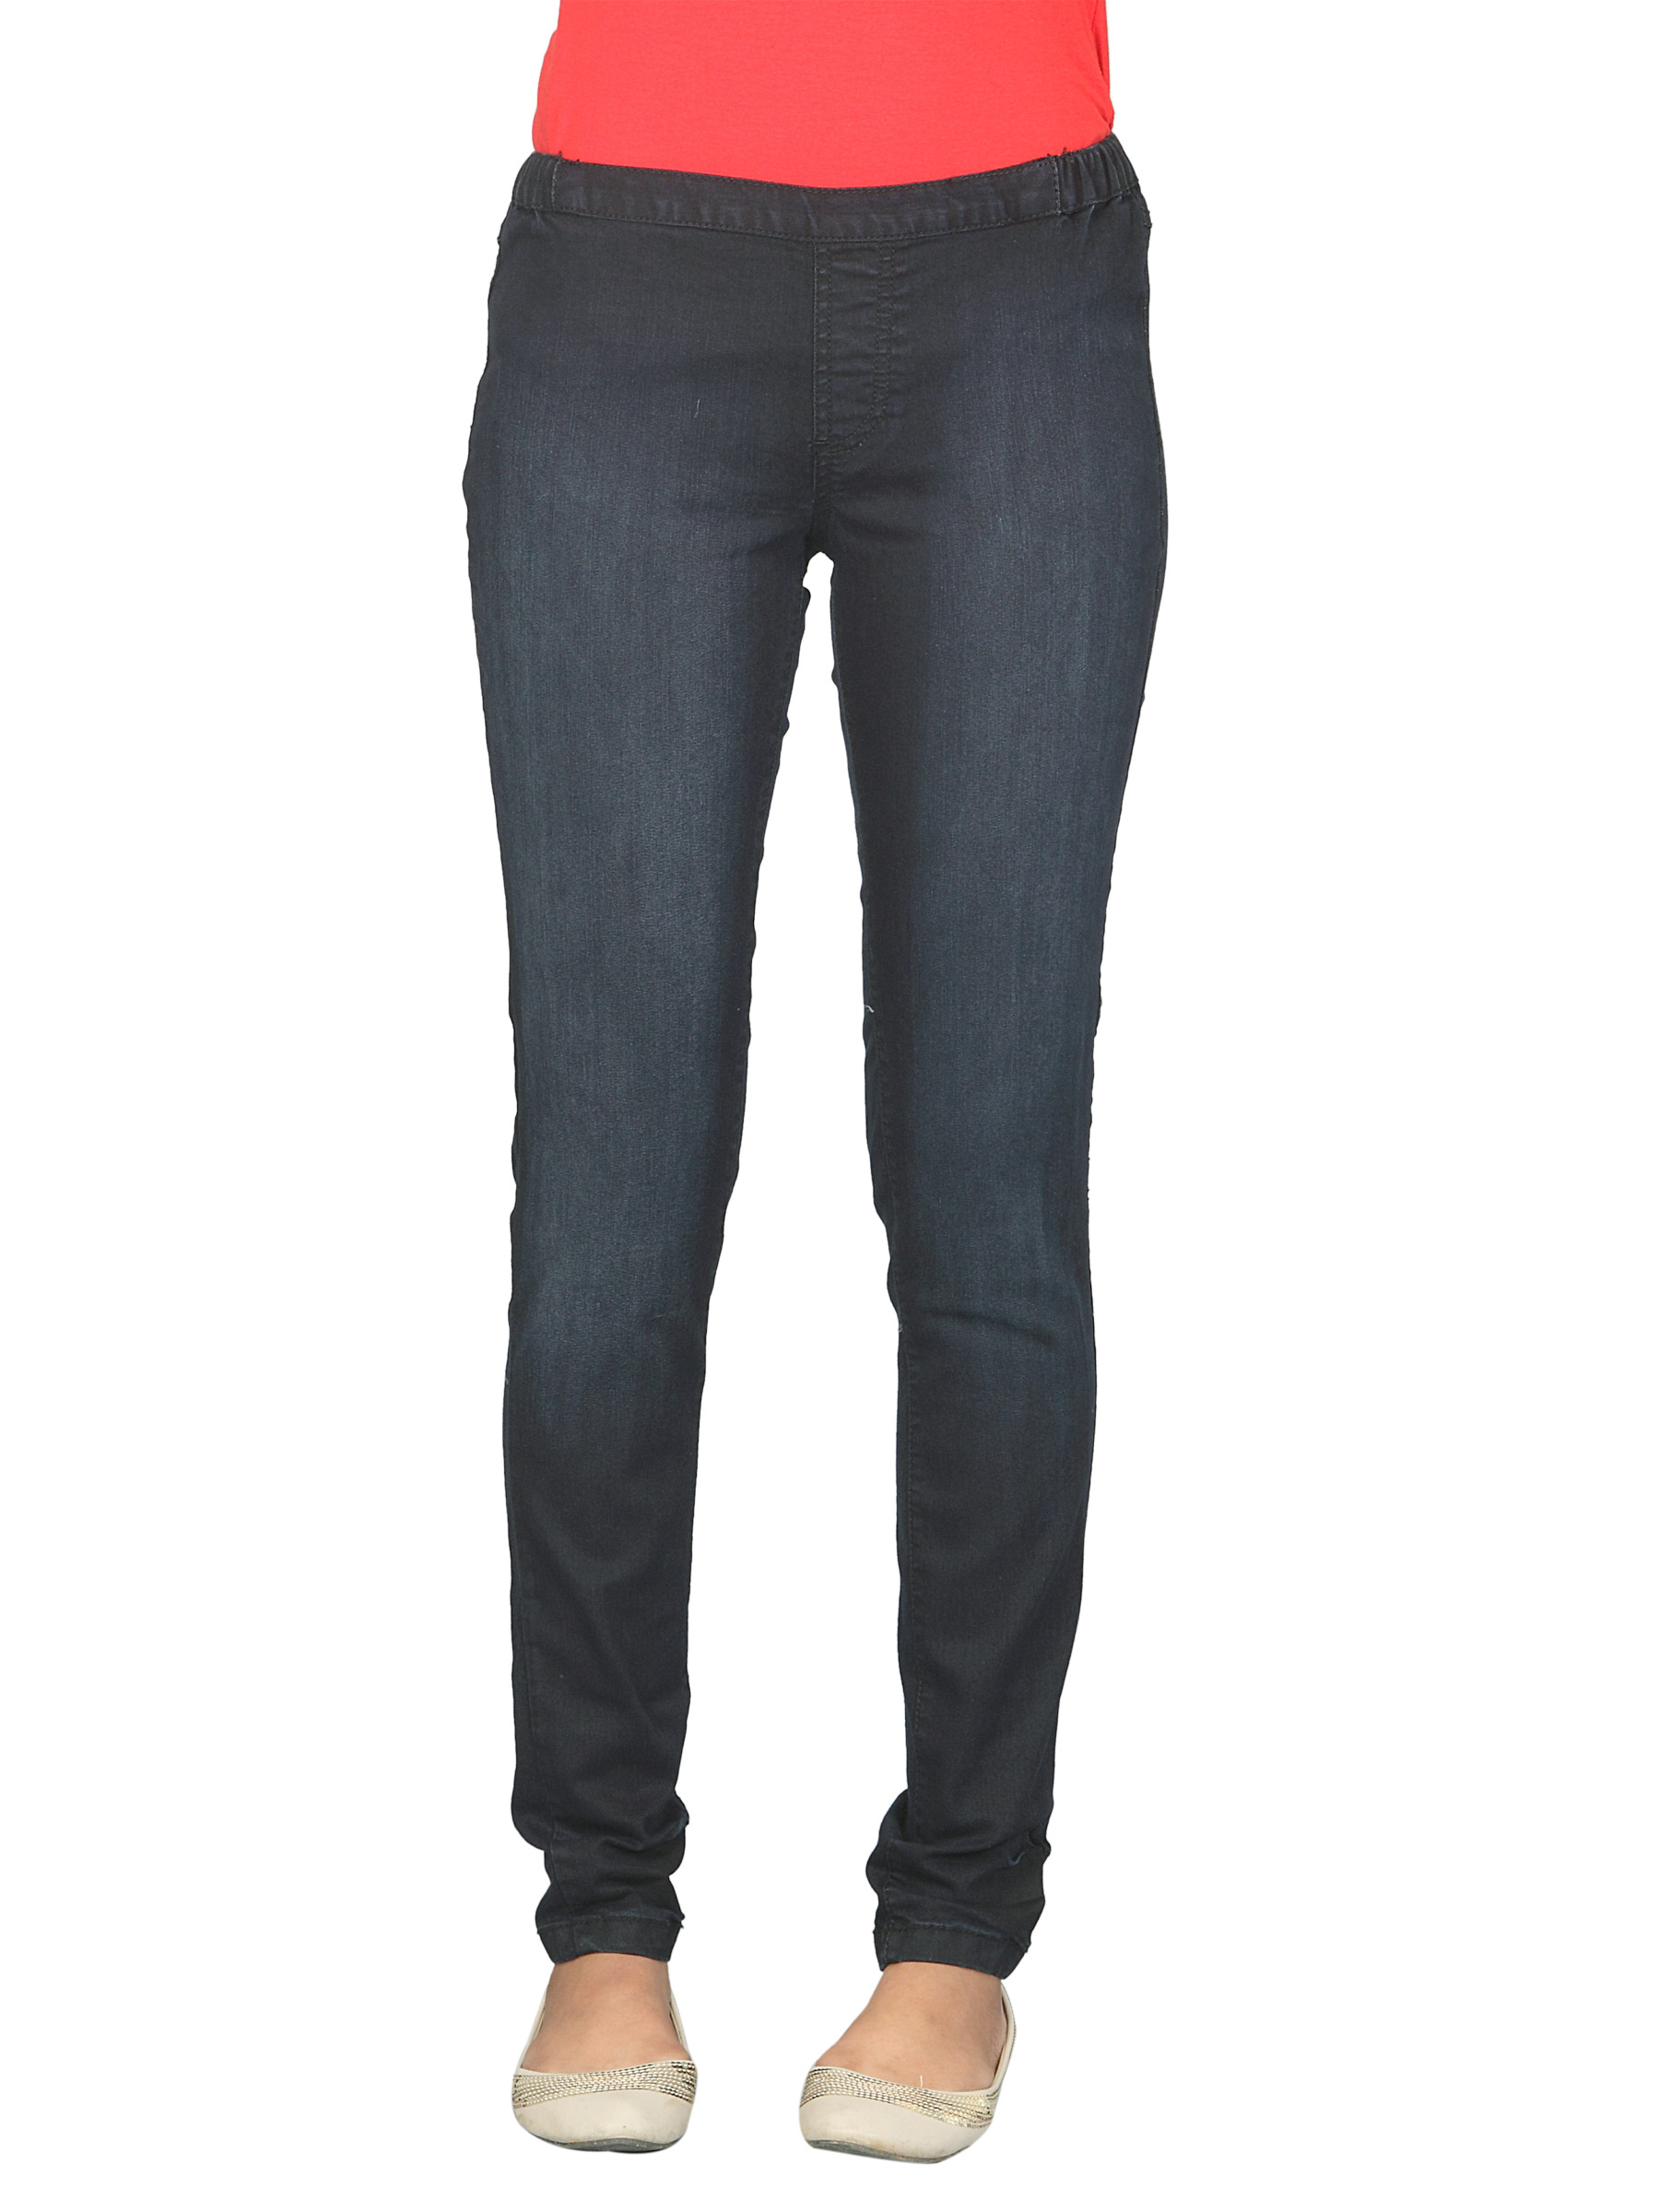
Jealous 21 Women's Aaren Black Jegging
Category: Apparel / Bottomwear / Jeans
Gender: Women
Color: Black
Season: Fall 2011
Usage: Casual